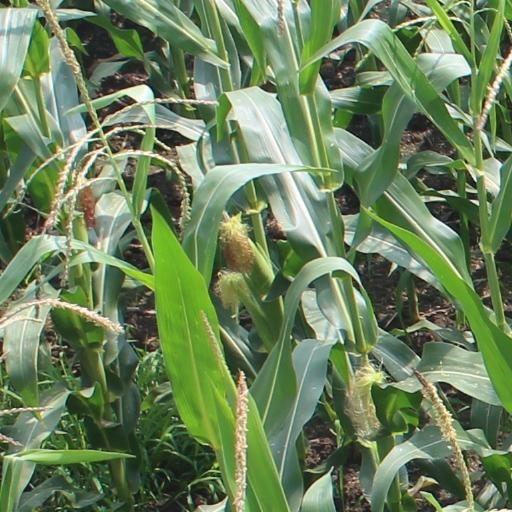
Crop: maize; corn